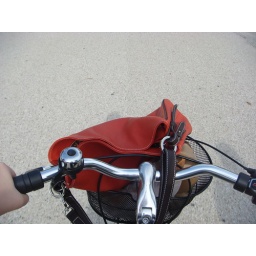
Bag in the basket of the bike *ding ding* -Luca, Italy